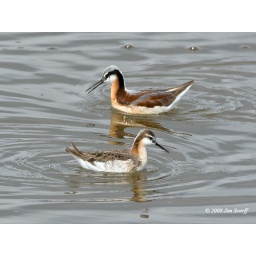
The relatively drab male is in the foreground and the flashier female is in the background. Yellowstone NP